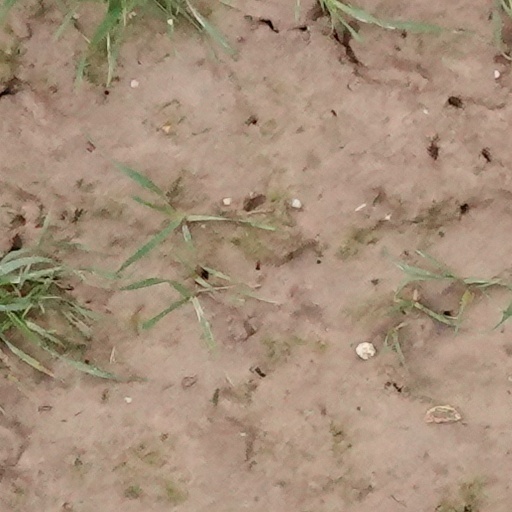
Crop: wheat